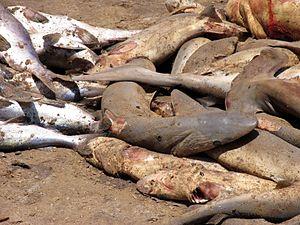
Le shark finning est une pratique consistant à capturer des requins pour leur couper les ailerons et la nageoire caudale puis à les rejeter mutilés à la mer. Les éléments anatomiques prélevés servent à la préparation d'une soupe traditionnelle chinoise. Les Chinois lui accordent de nombreuses vertus thérapeutiques, non démontrées scientifiquement, alors qu'elle est dangereuse pour la santé. Pratiquée aussi bien par des pêcheurs des pays mal-développés que des pays développés, le finning n'est ni géré, ni surveillé dans la plupart des pays. La majorité des ailerons sont exportés vers le marché asiatique, où ils sont vendus au détail. Depuis les années 1980, cette pêche a considérablement augmenté, du fait de la demande croissante d'ailerons, de l'amélioration des techniques de pêche et de la mondialisation de l'économie de marché.